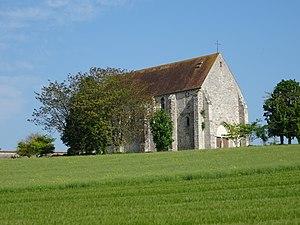
Église Saint-Ferréol-et-Saint-Maclou de Paroy. (Seine-et-Marne, région Île-de-France).
Paroy est une commune française située dans le département de Seine-et-Marne en région Île-de-France.